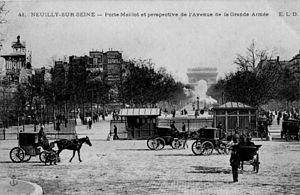
porte de Neuilly- avenue de la Grande-Armée
La porte Maillot, située au milieu de l'axe historique de Paris, est l'un des accès de Paris par l'ouest et constitue un échangeur entre le boulevard périphérique, l'Étoile et la Défense.
L’avenue de la Grande-Armée est l'avenue qui sépare les 16ᵉ et 17ᵉ arrondissements de Paris et, partant de la place de l’Étoile, elle arrive à la porte Maillot à l'intersection de l’avenue de Malakoff, du boulevard Pereire et du boulevard Gouvion-Saint-Cyr.